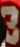
Number: 3